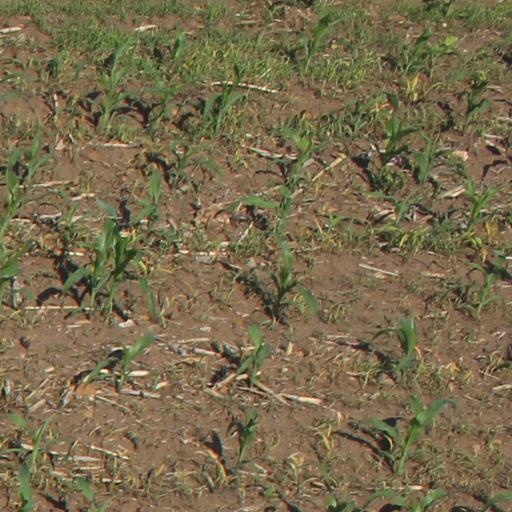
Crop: maize; corn